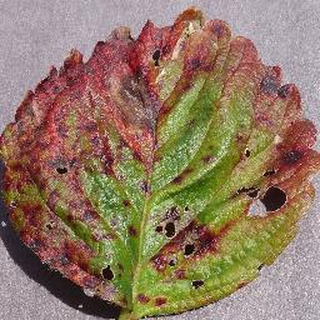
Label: strawberry_leaf_scorch